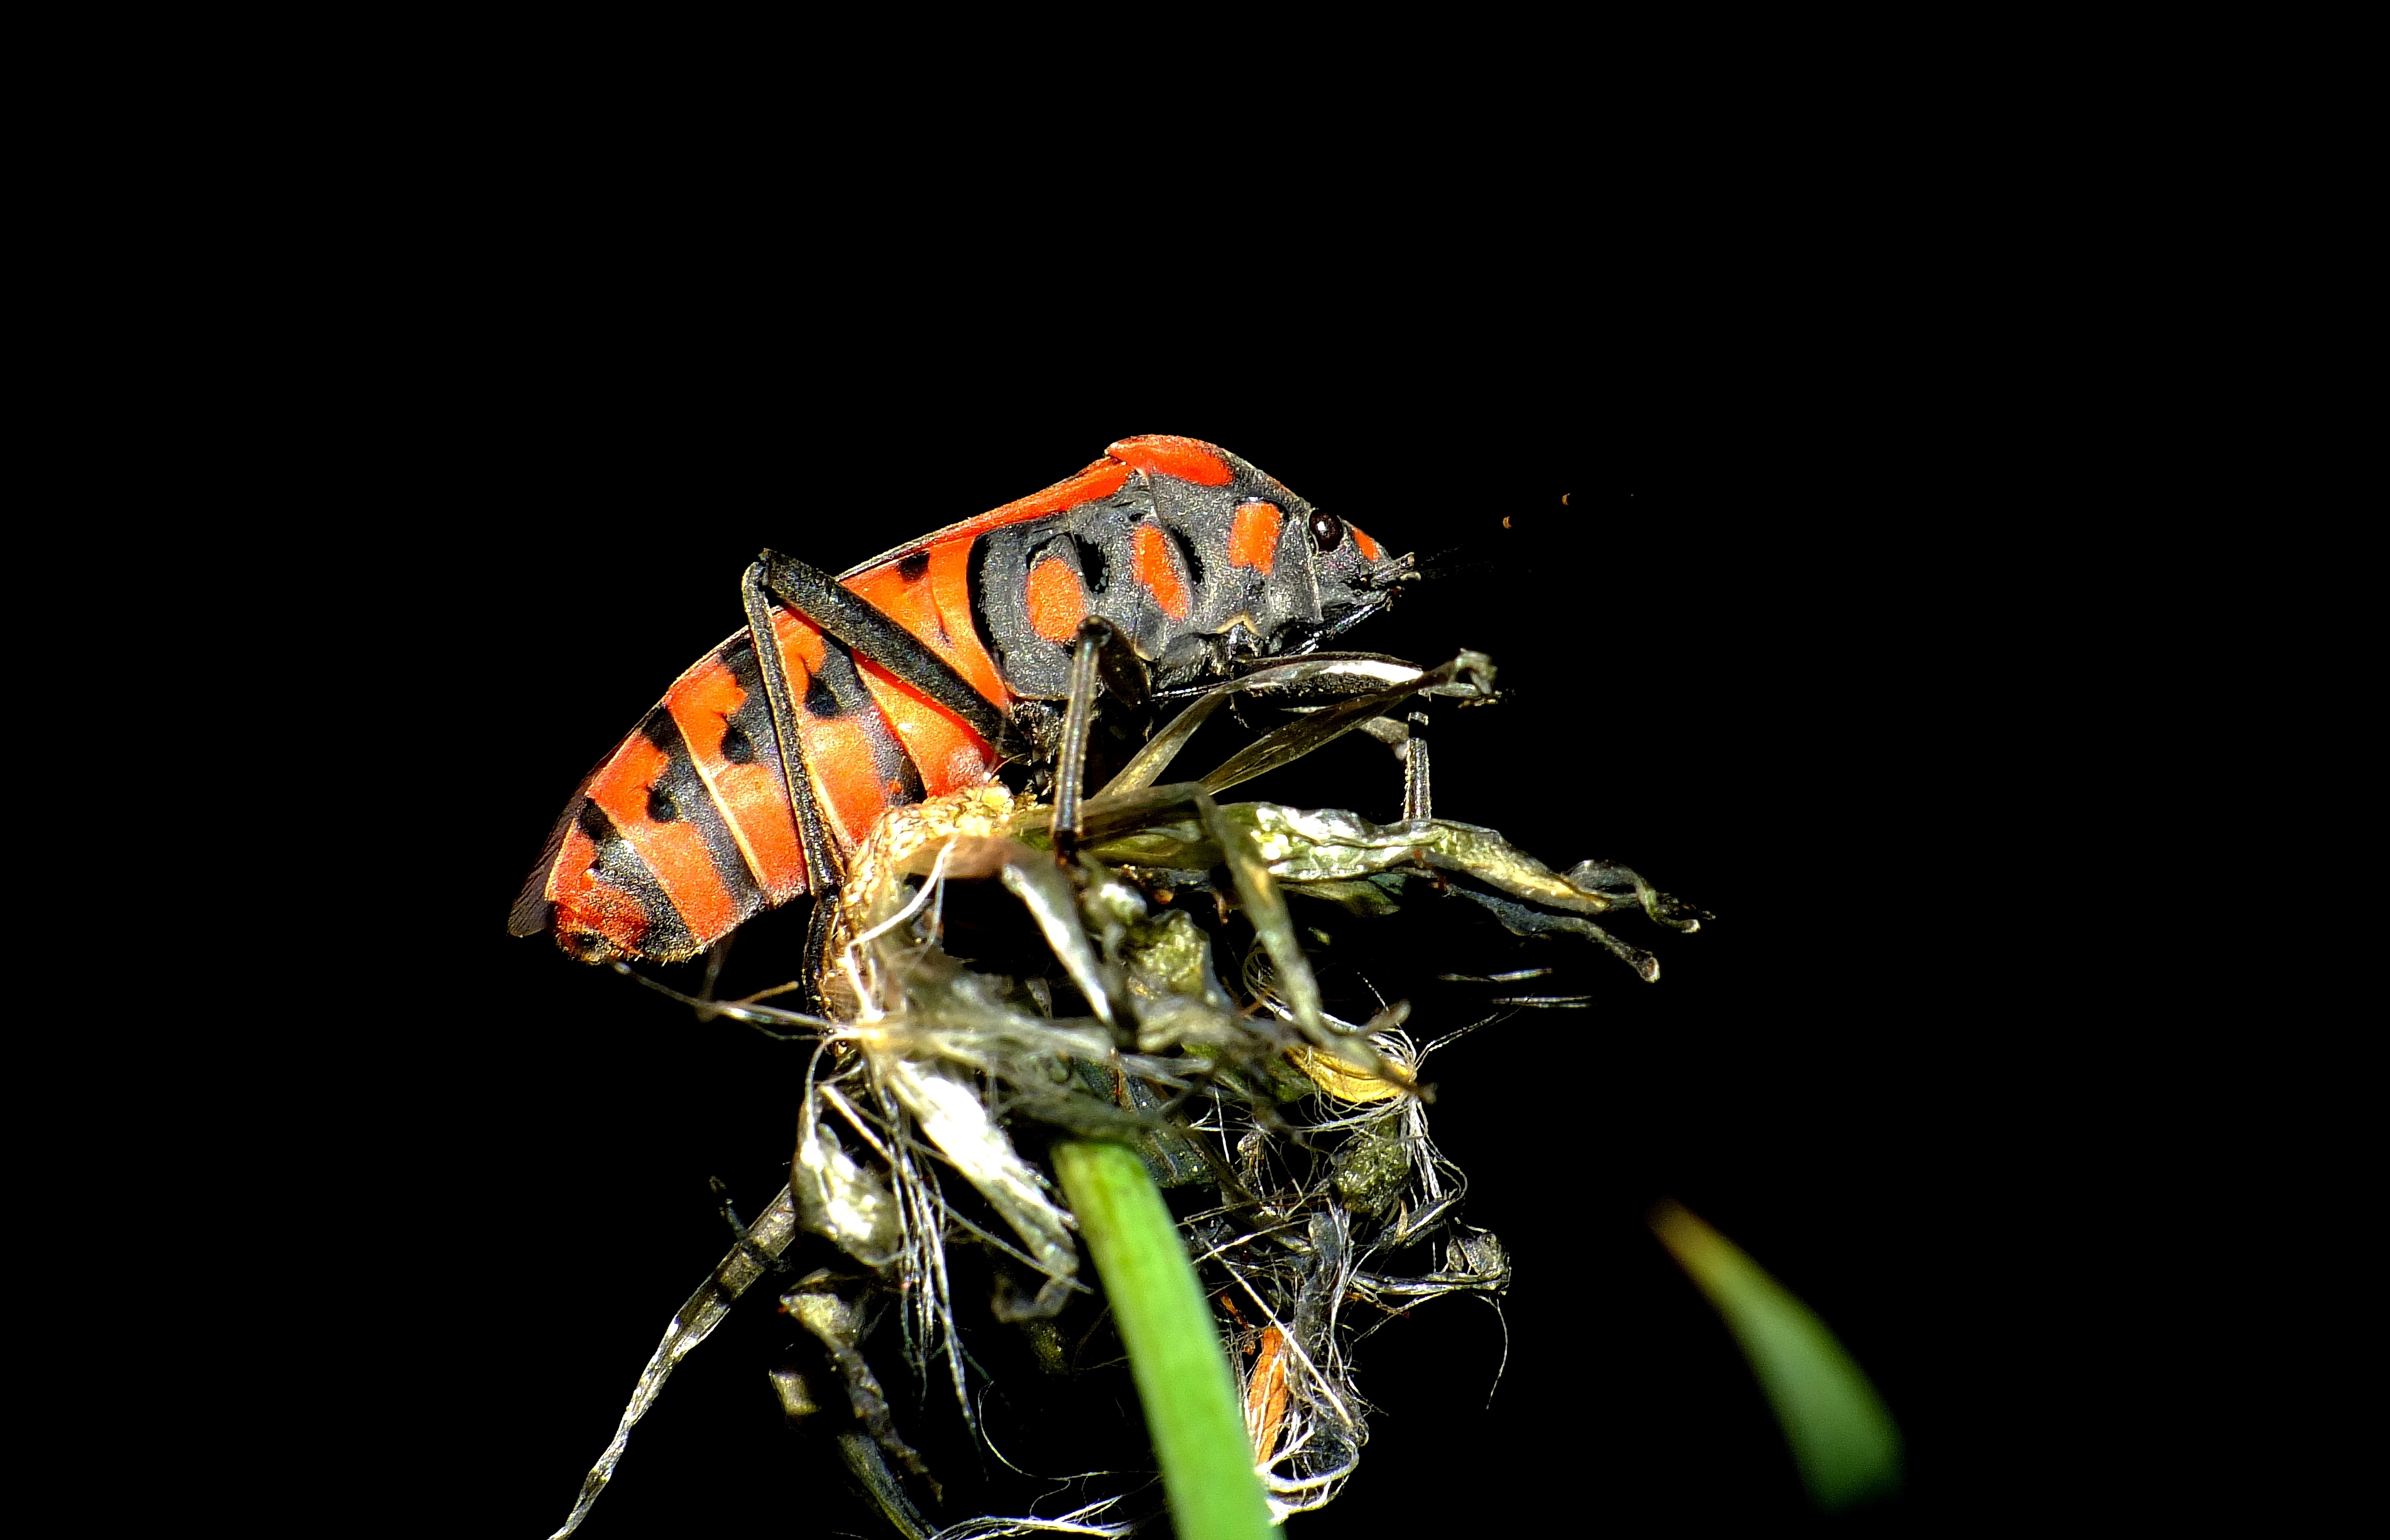
nature, photography, insect, macro, fauna, invertebrate, close up, animals, naturaleza, ggl1, gaby1, xovesphoto, animales, gphoto, raynox250, fujifilmxs1, macro photography, arthropod